Louis Linn

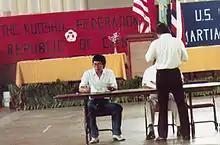
Louis Linn serves as the Chief Referee at the 3rd International Kuoshu Championships in Hawaii in 1980

Linn has served as chief referee at several international tournaments: the 3rd International Kuoshu Championships in Hawaii in 1980; the Italian Wushu Championships in Bologna 1984; the French Kung Fu Championships in Paris 1985; the 3rd European Wushu/Taolu Championships in Chieti 1989; the Shuai Jiao Championships at the 10th World Cup International Martial Arts Championship in Milan 2005; the 1st European Shuai Jiao Championship in Castellon 2005; the 2nd European Shuai Jiao Championship in Luton 2006; the 1st European Chinese Kuoshu Championship for Shuai Jiao and in Lugano 2008; and at the European Shuai Jiao Championship in Rome 2010.